Raytheon

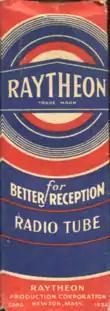
An early Raytheon tube box

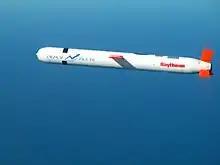
A Raytheon Tomahawk Block IV cruise missile during a U.S. Navy flight test at NAWS China Lake, California (November 10, 2002)

In 1922, Vannevar Bush, scientist and professor in the Department of Electrical Engineering at the Massachusetts Institute of Technology (MIT), along with engineer and physicist Laurence K. Marshall, and scientist Charles G. Smith, founded the American Appliance Company in Cambridge, Massachusetts. Its focus, which was originally on new refrigeration technology, soon shifted to electronics. The company's first product was a gaseous (helium) voltage-regulator tube that was based on Charles Smith's earlier astronomical research of the star Zeta Puppis. The electron tube was christened with the name "Raytheon" (a compound of Old French and Greek meaning 'light from the gods') and was used in a battery eliminator, a type of radio-receiver power supply that plugged into the power grid in place of large batteries. This made it possible to convert household alternating current to a regulated, high voltage direct current for radios and thus eliminate the need for expensive, short-lived batteries.